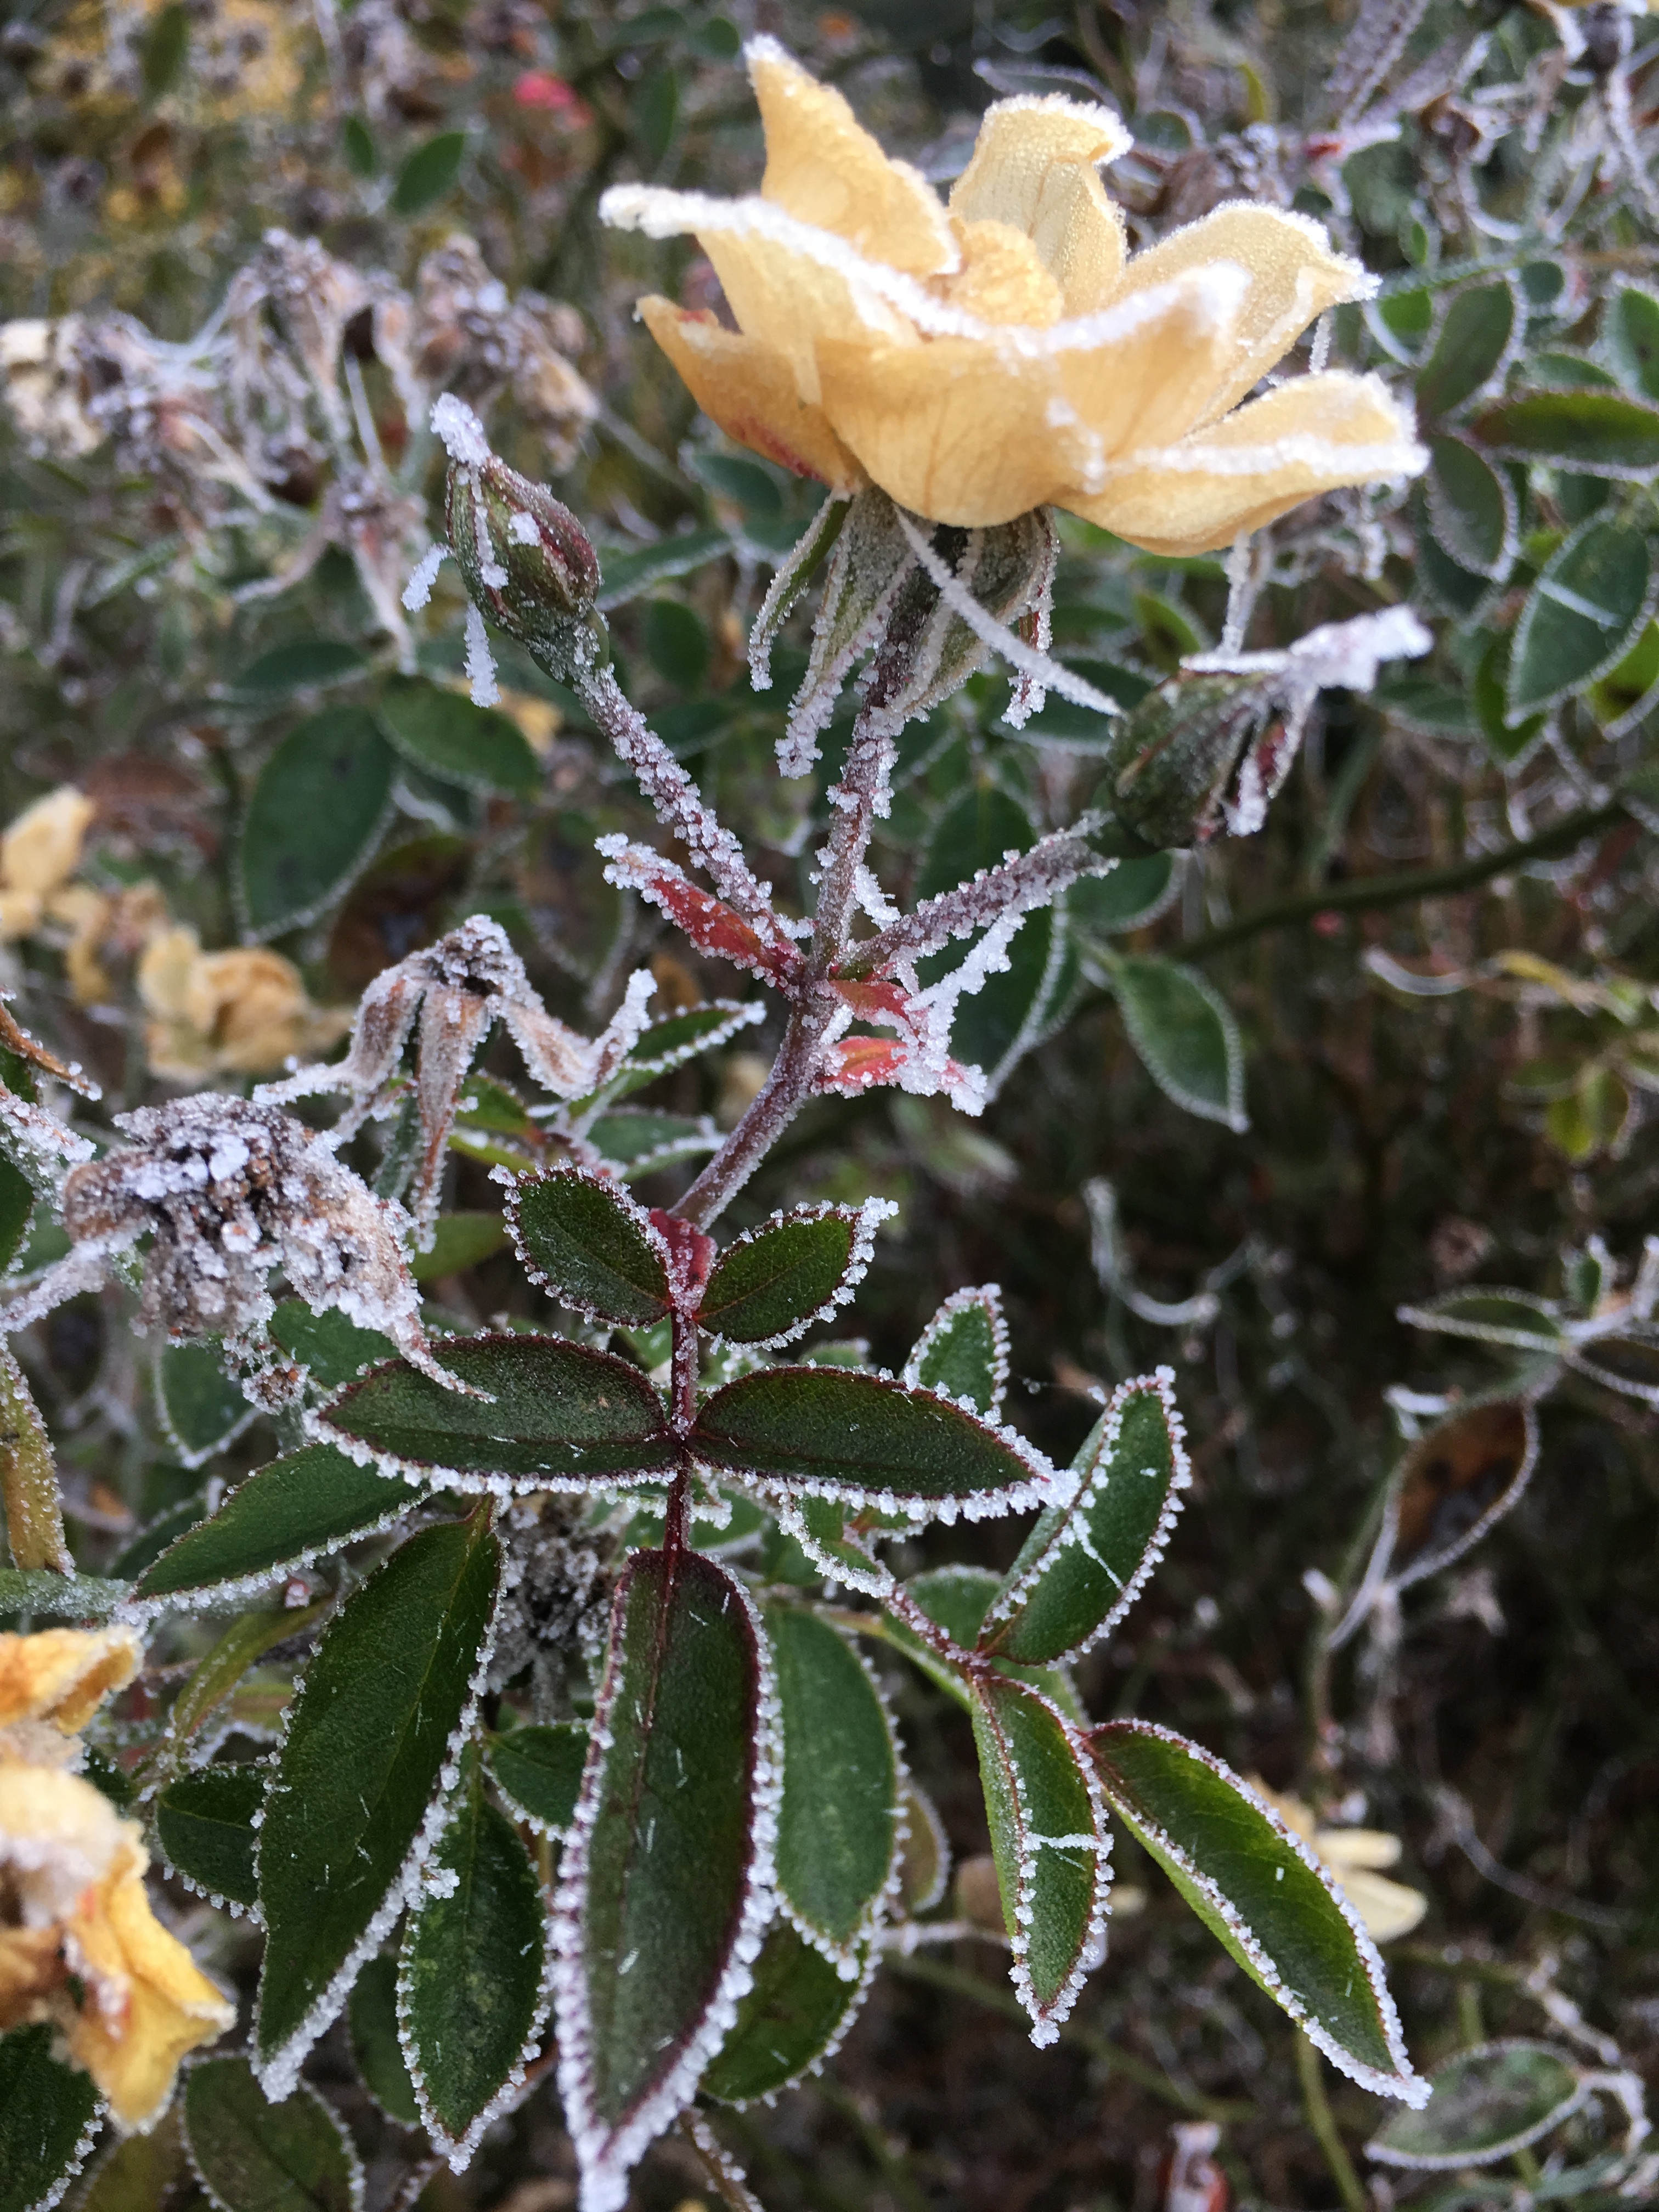
plant, flower, frost, flora, wildflower, shrub, november, shrub rose, subshrub